Youtiao

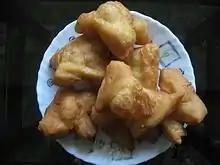
The youtiao is a popular breakfast food in Myanmar, where it is called "e kya kway".

The youtiao is also a popular breakfast food in Myanmar (Burma) where it is called "e kya kway" (အီကြာကွေး [ì tʒà ku̯éː]). It is usually eaten with steamed yellow beans (with salt and oil) or dipped into coffee or tea, or with condensed milk(နို့ဆီ). E kya kway is also eaten with rice porridge, or cut into small rings and used as a condiment for mohinga. Tea culture is prevalent in Myanmar, and almost every shop will serve e kya kway for breakfast.